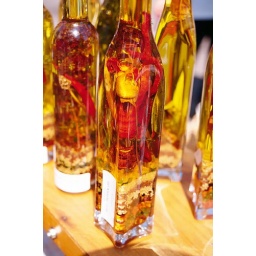
Olive Oil in a glass bottle